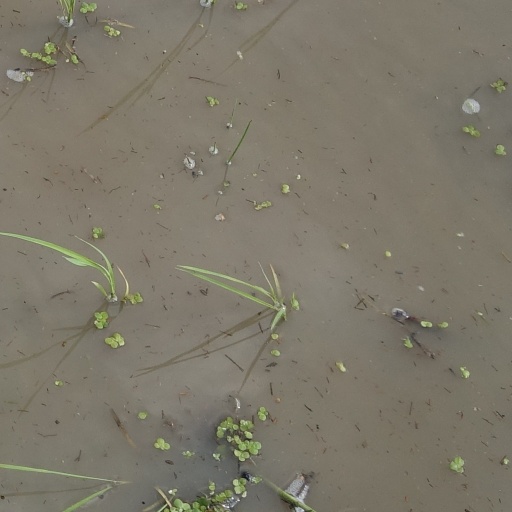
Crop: rice